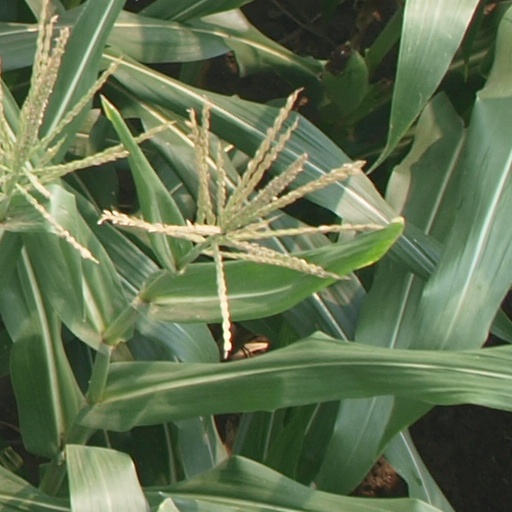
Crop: maize; corn